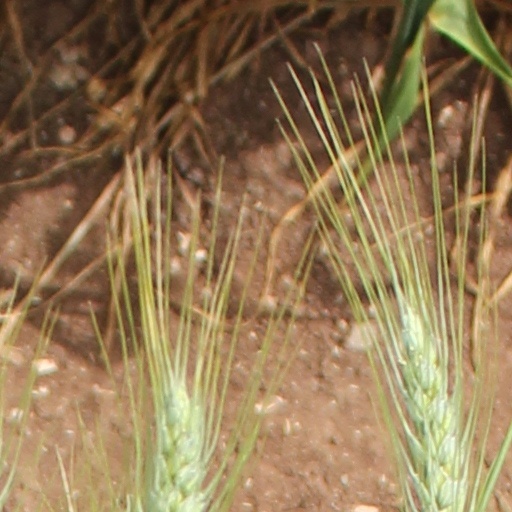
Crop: wheat